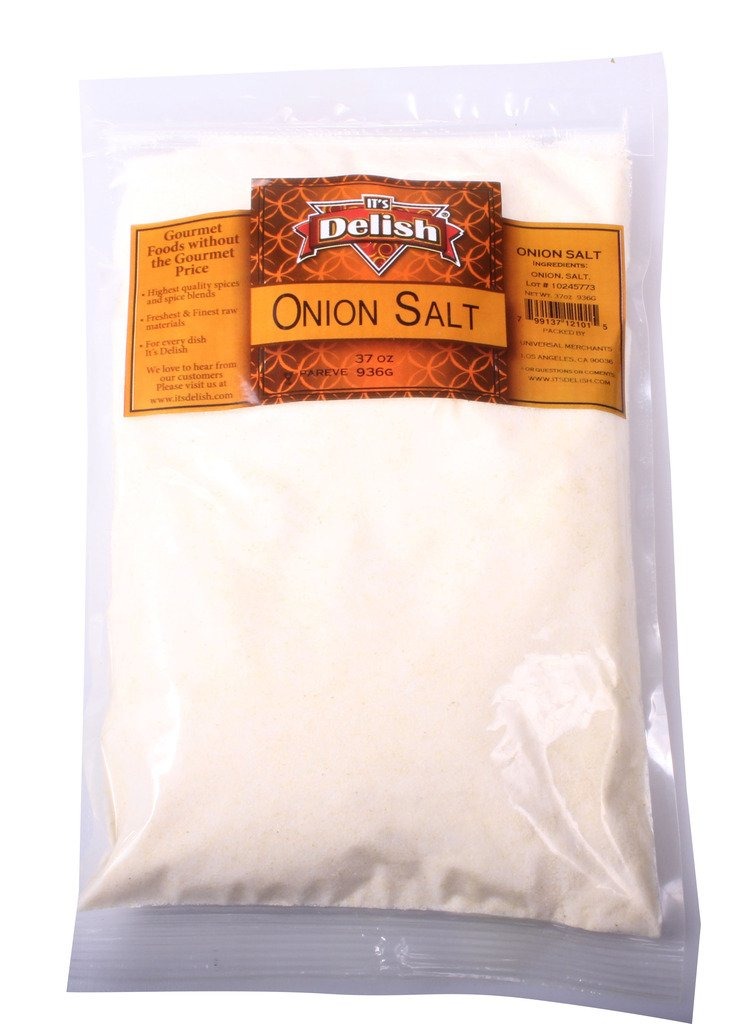
Item Name: Onion Salt by Its Delish, 15 lbs
Bullet Point 1: Highest quality onion salt
Bullet Point 2: 15 lbs Bulk
Bullet Point 3: Enhance your culinary experience with hearty flavor
Bullet Point 4: Great with stews, roasts, gravies, soups and sauces etc.
Bullet Point 5: Certified Kosher OU Packaged in the USA
Value: 240.0
Unit: Ounce

Price: 85.81